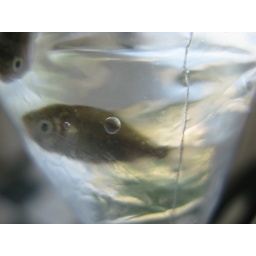
&amp;quot;Starter&amp;quot; feeder fish in their little plastic bag.